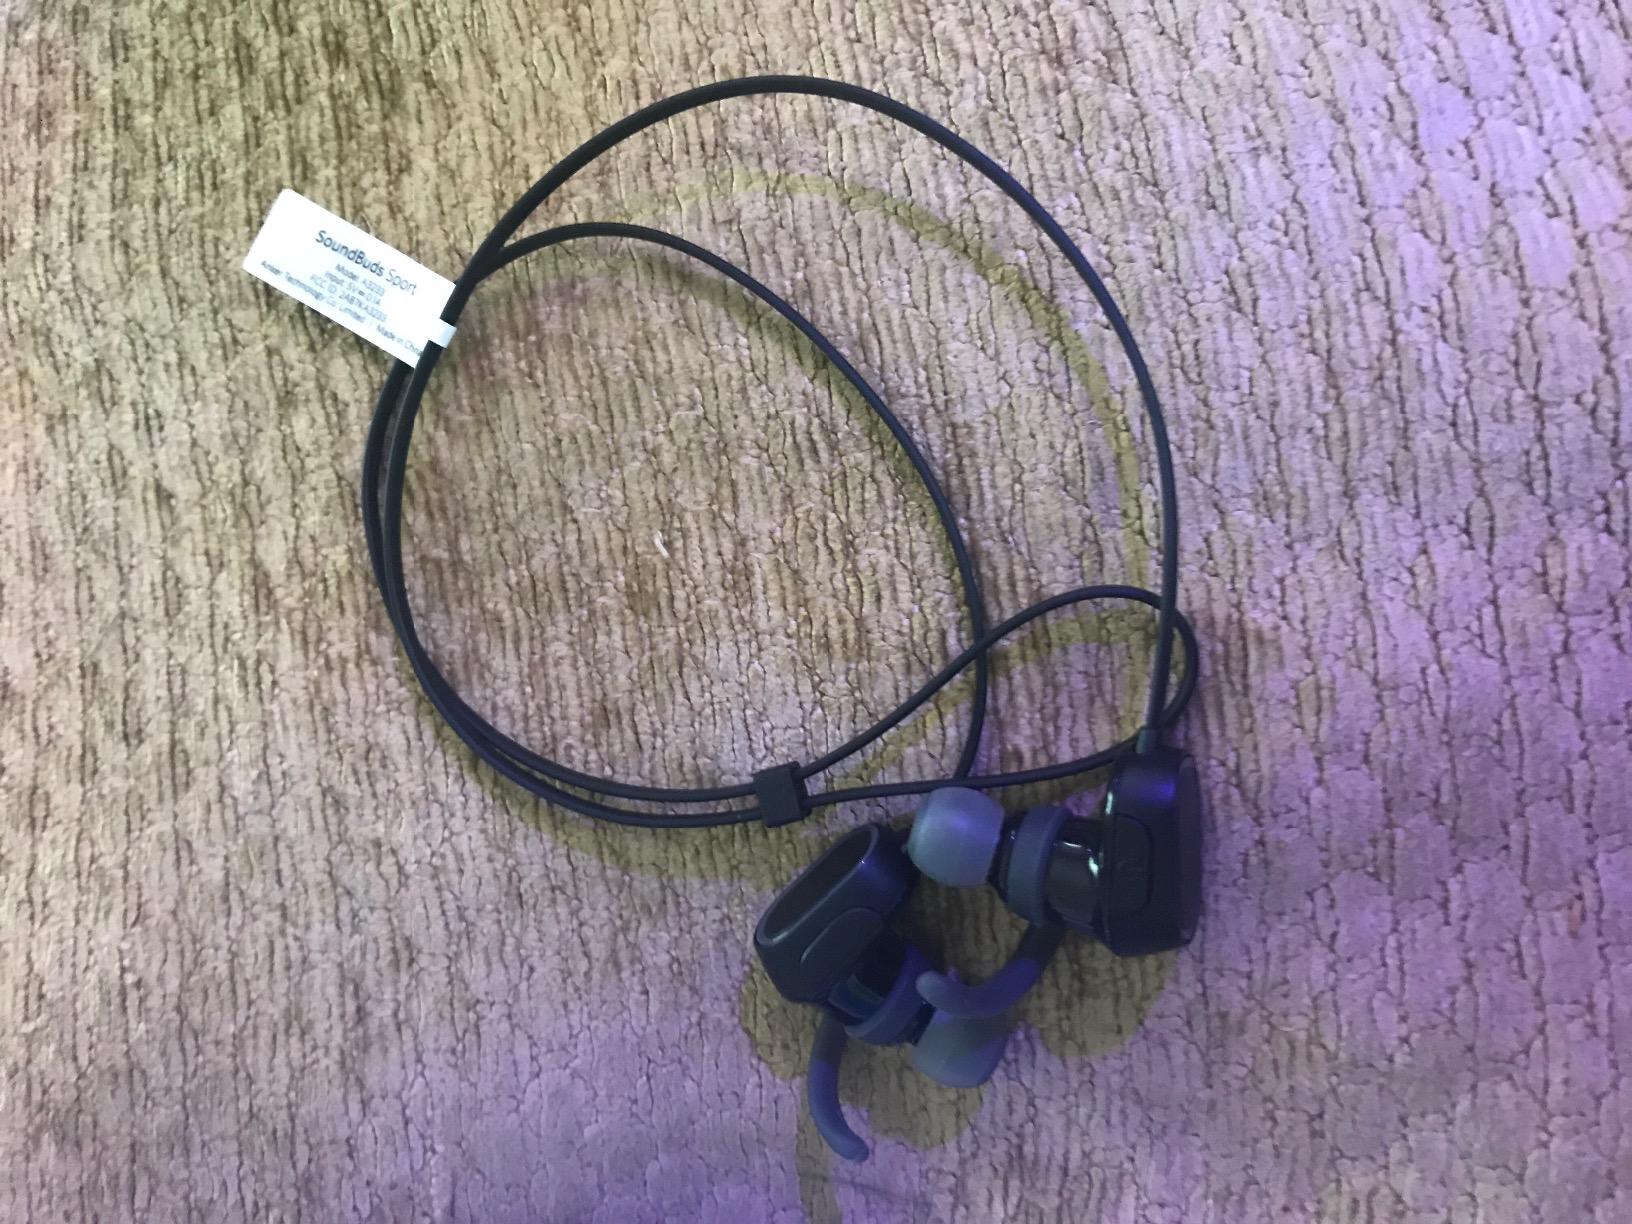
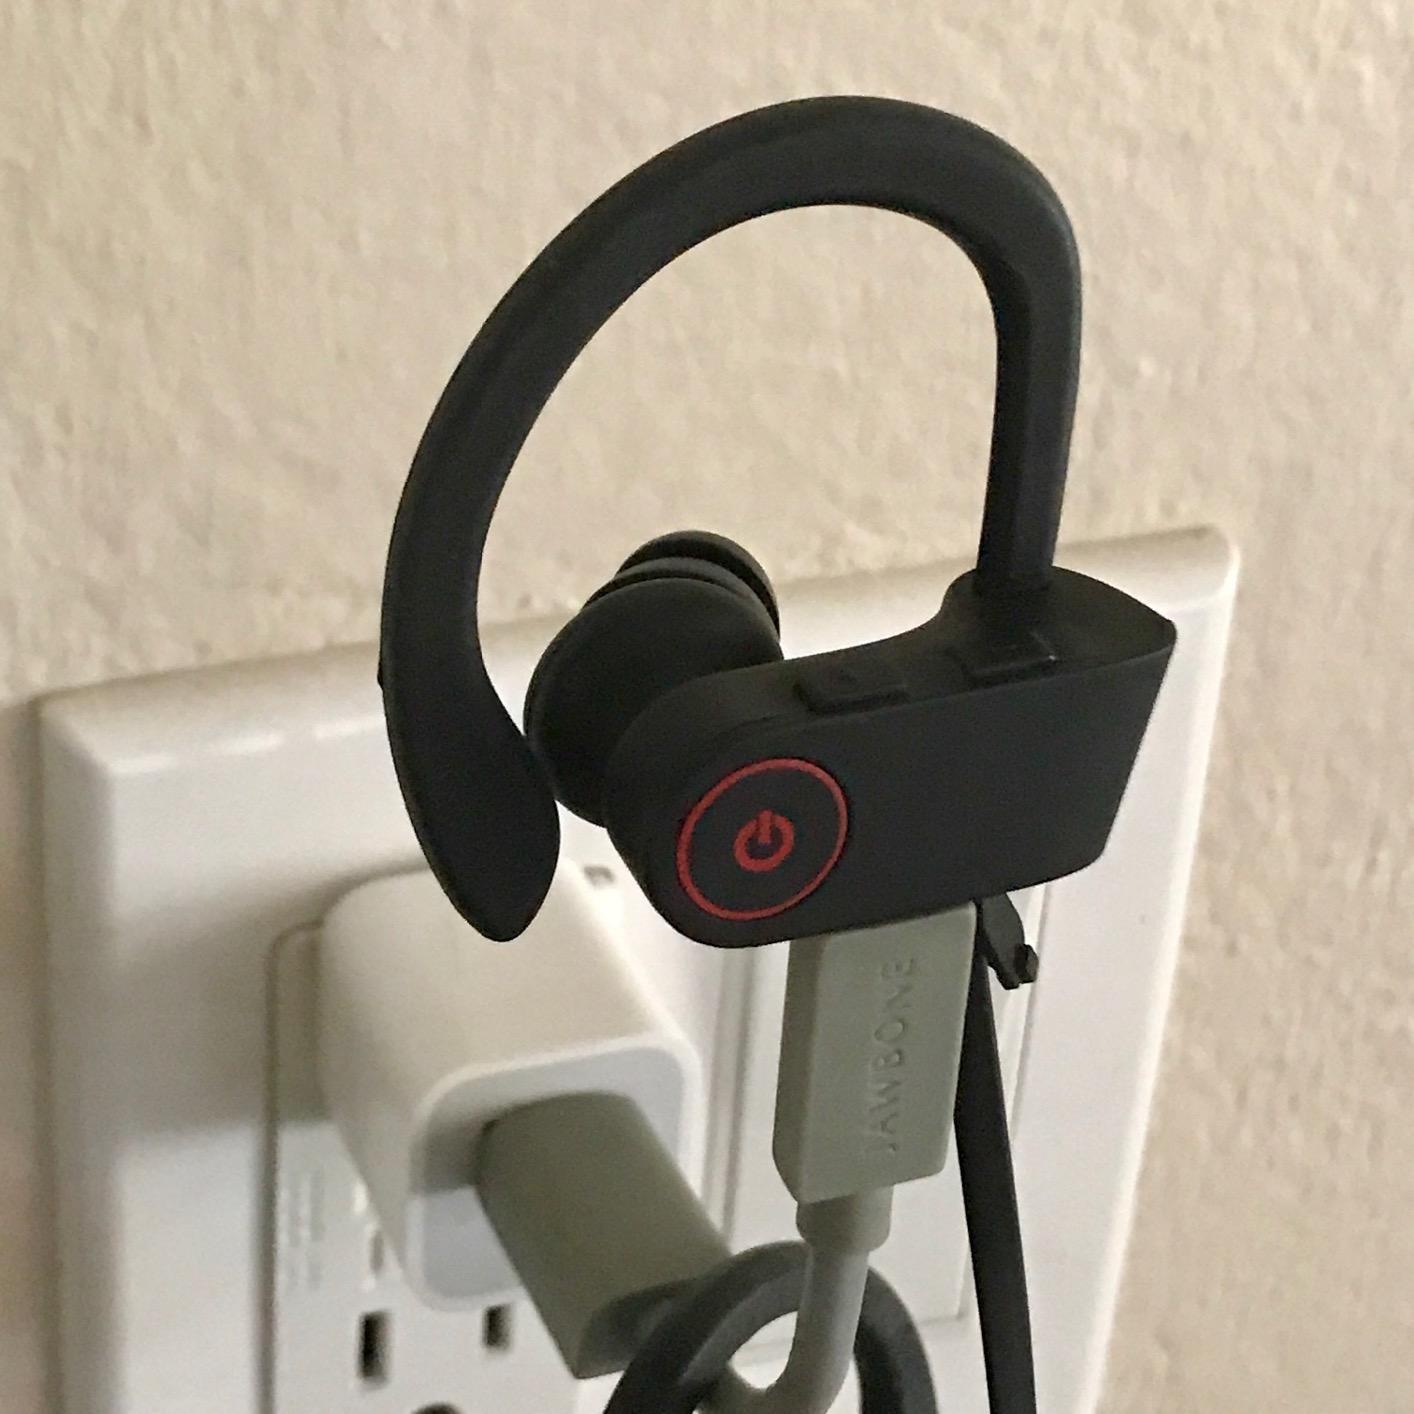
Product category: headphones
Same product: no